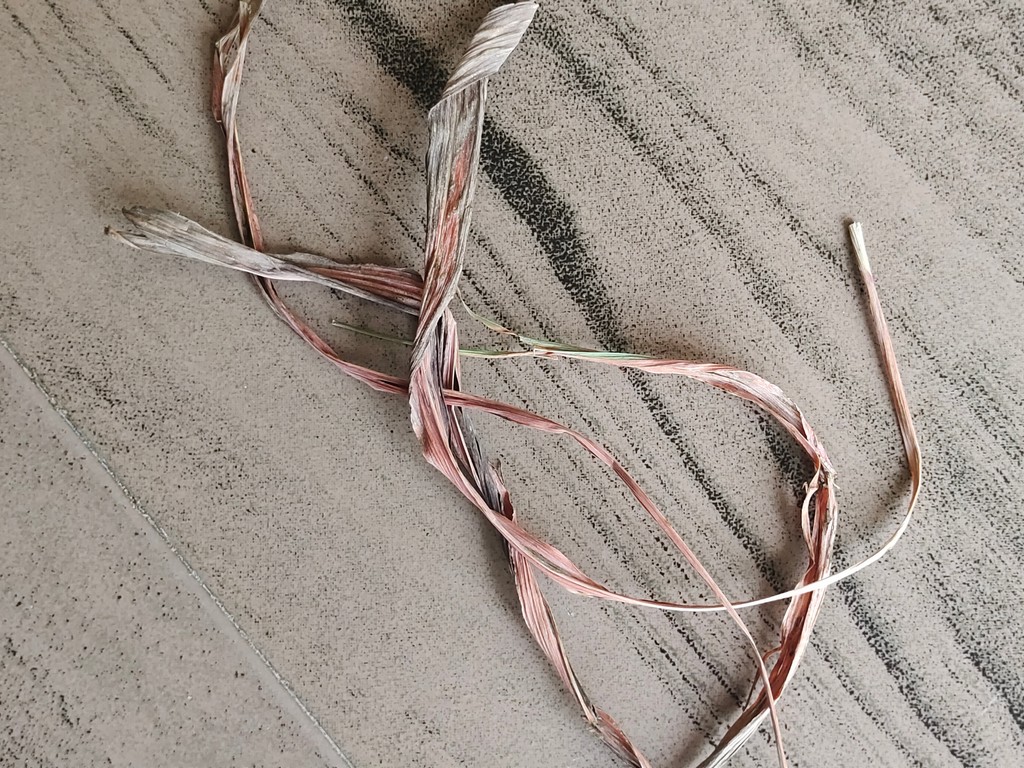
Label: Dried